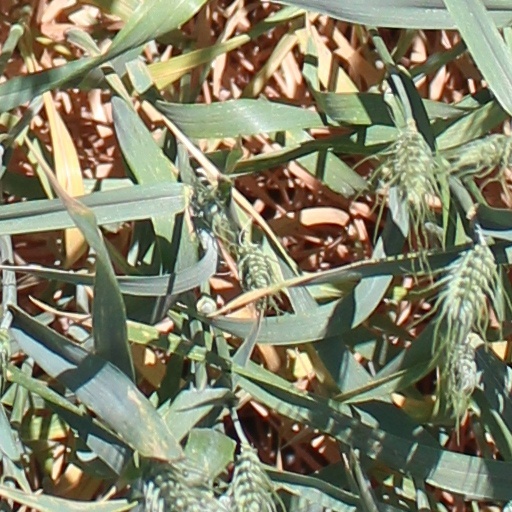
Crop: wheat